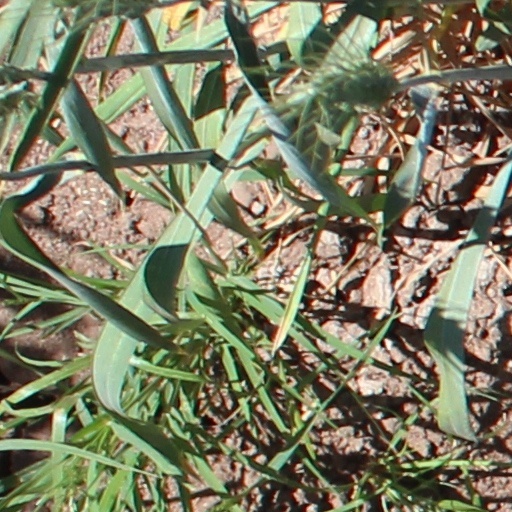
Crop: wheat